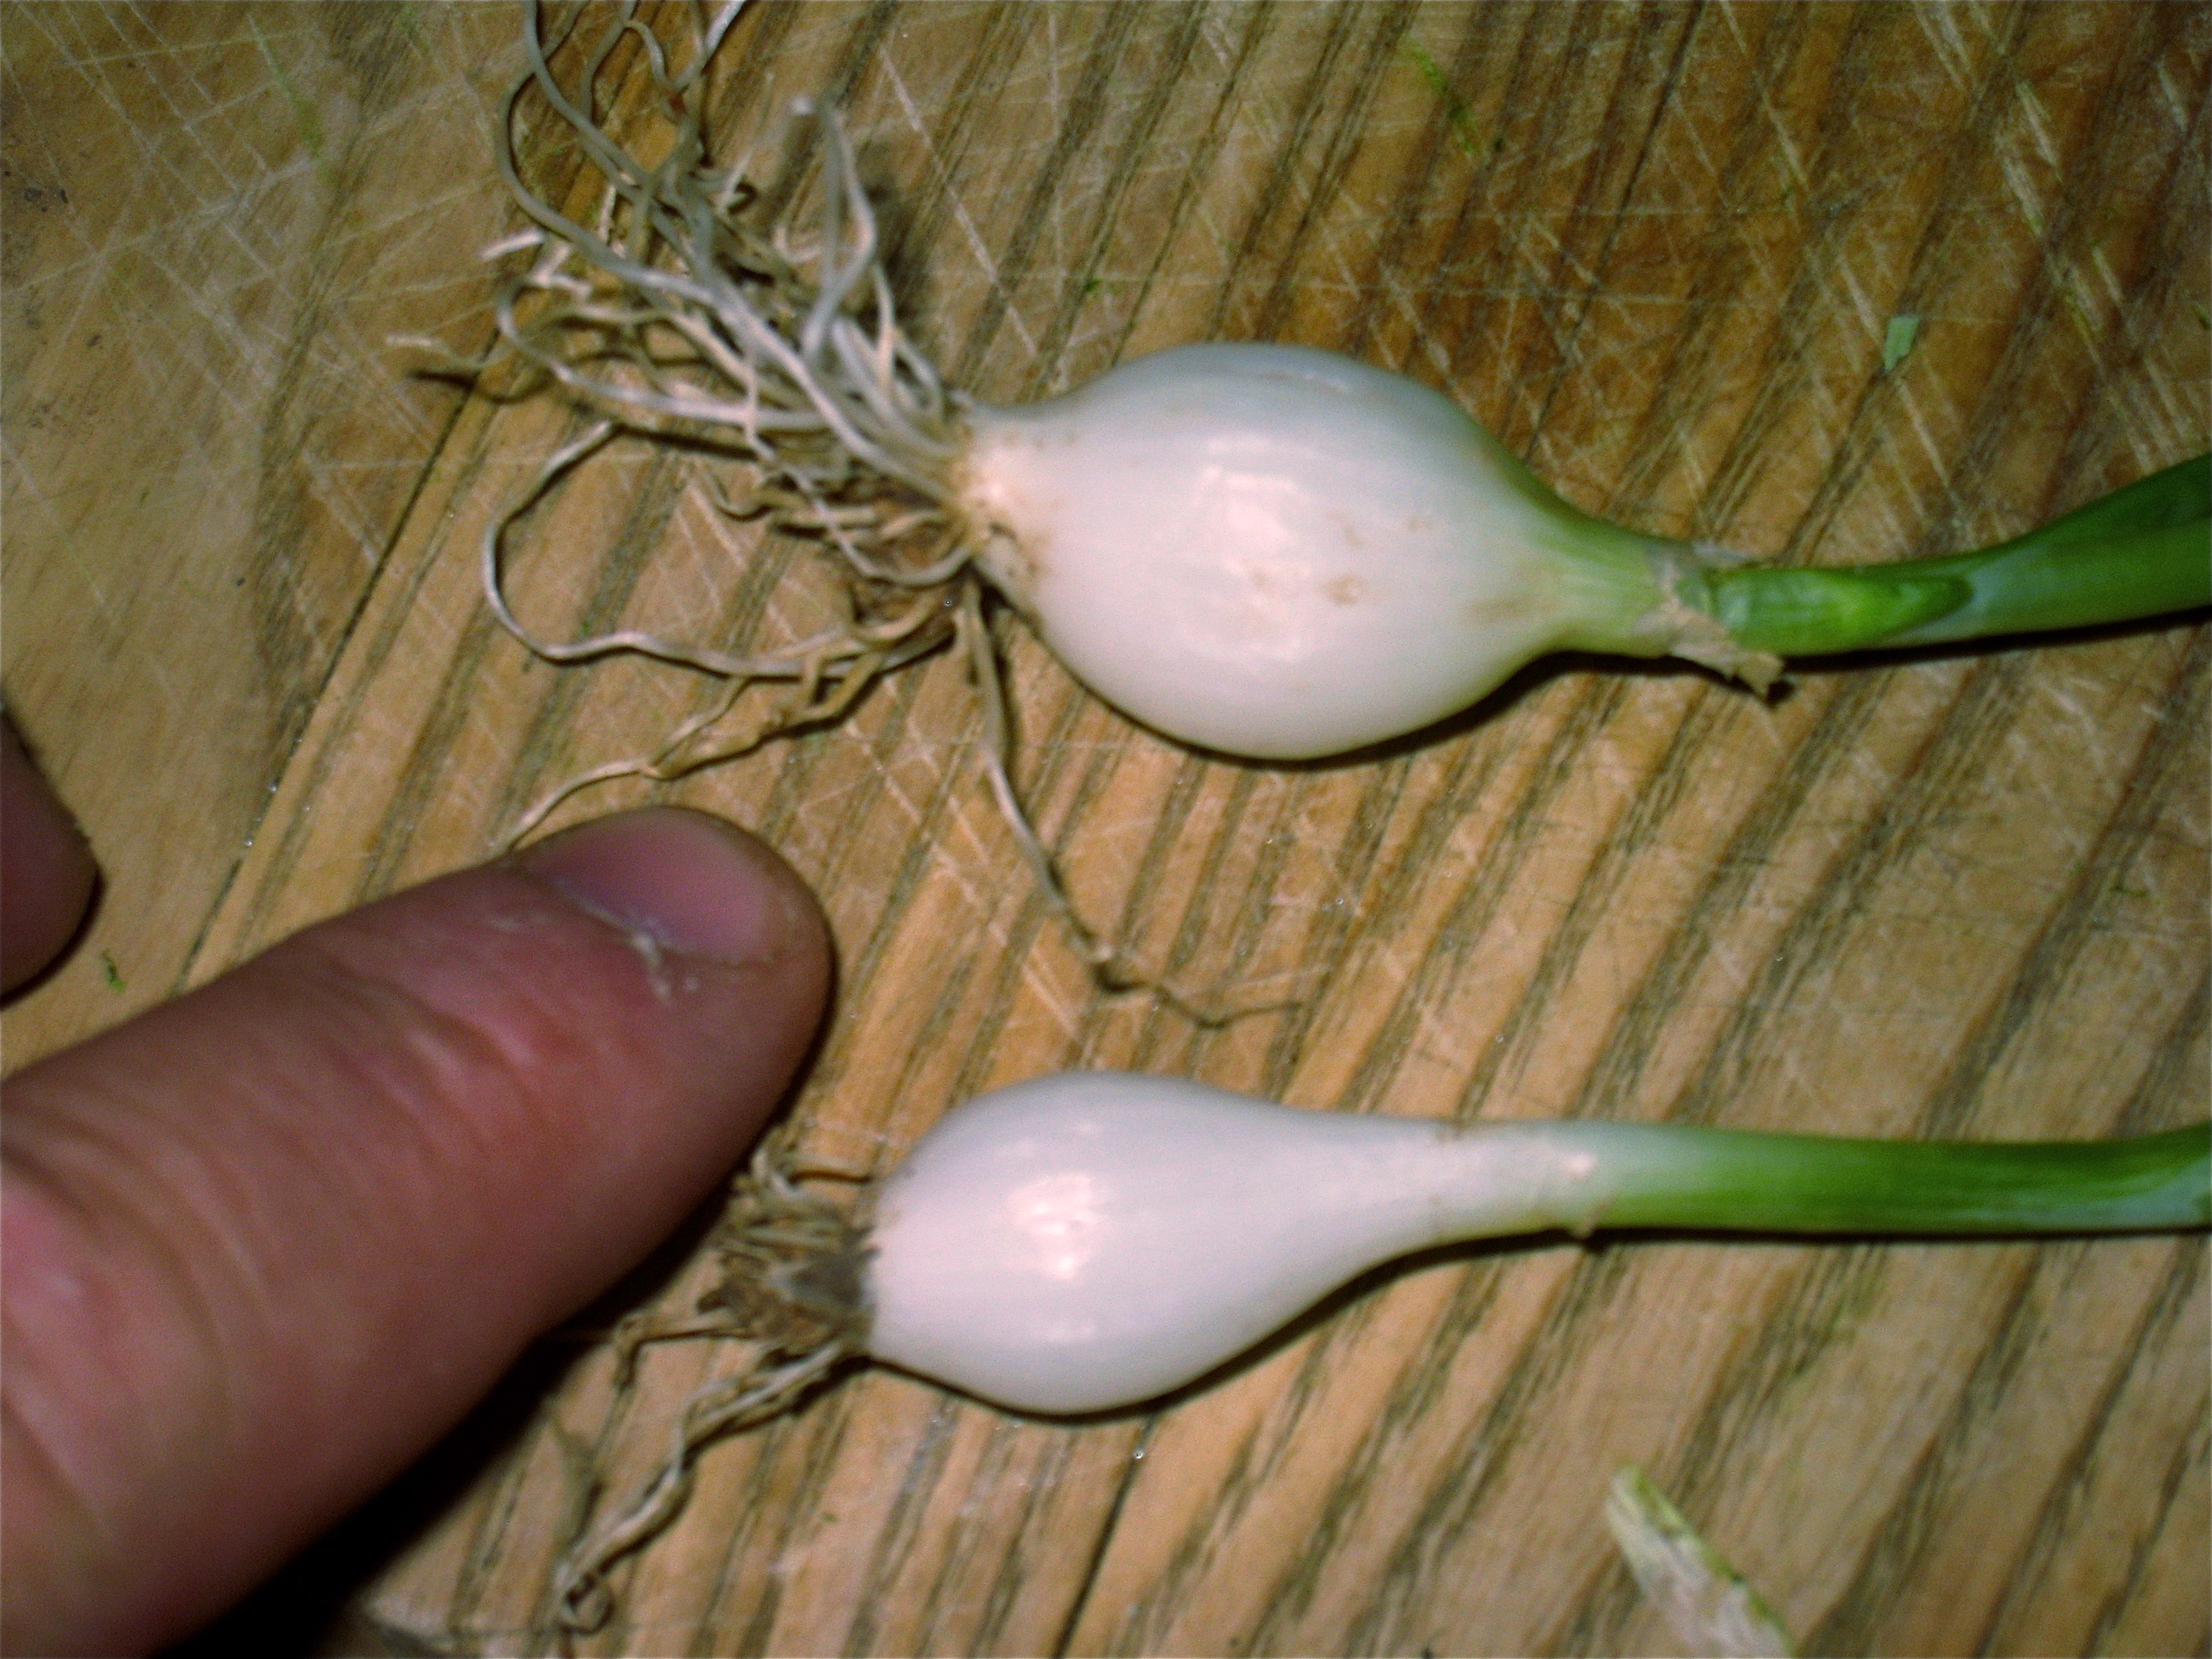
plant, flower, food, produce, vegetable, flowering plant, grass family, land plant